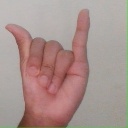
अक्षर: य